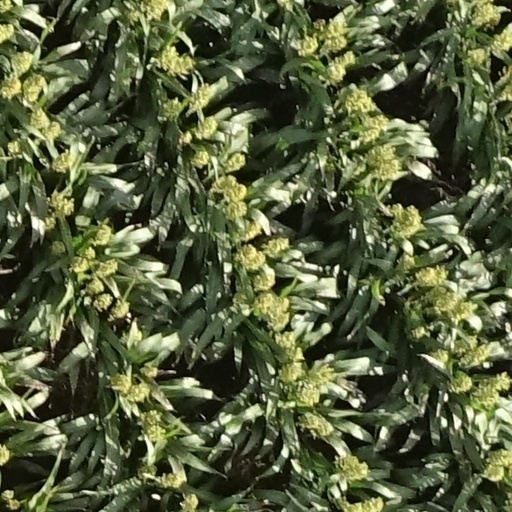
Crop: sorghum